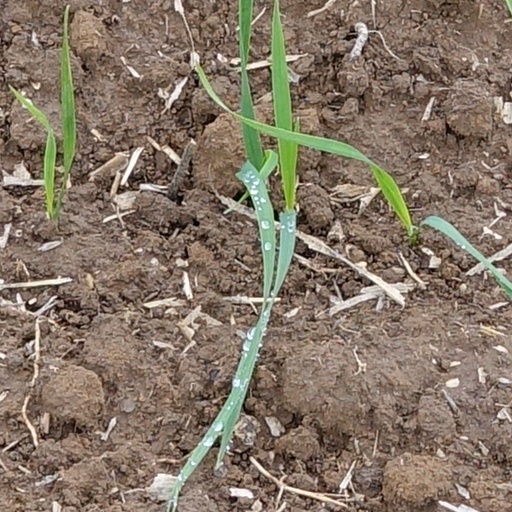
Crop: wheat